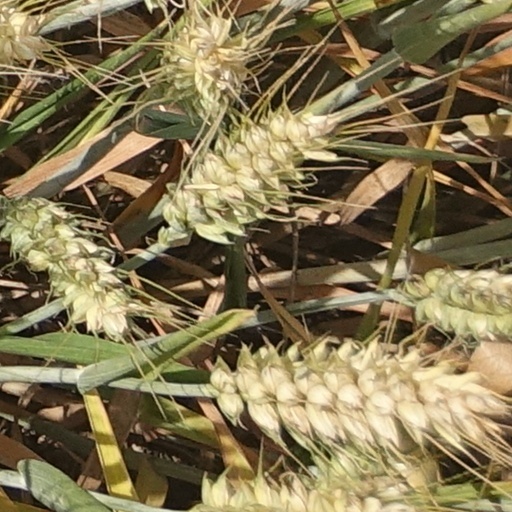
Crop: wheat